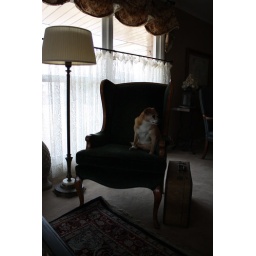
My dog sitting in a chair